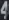
Number: 4